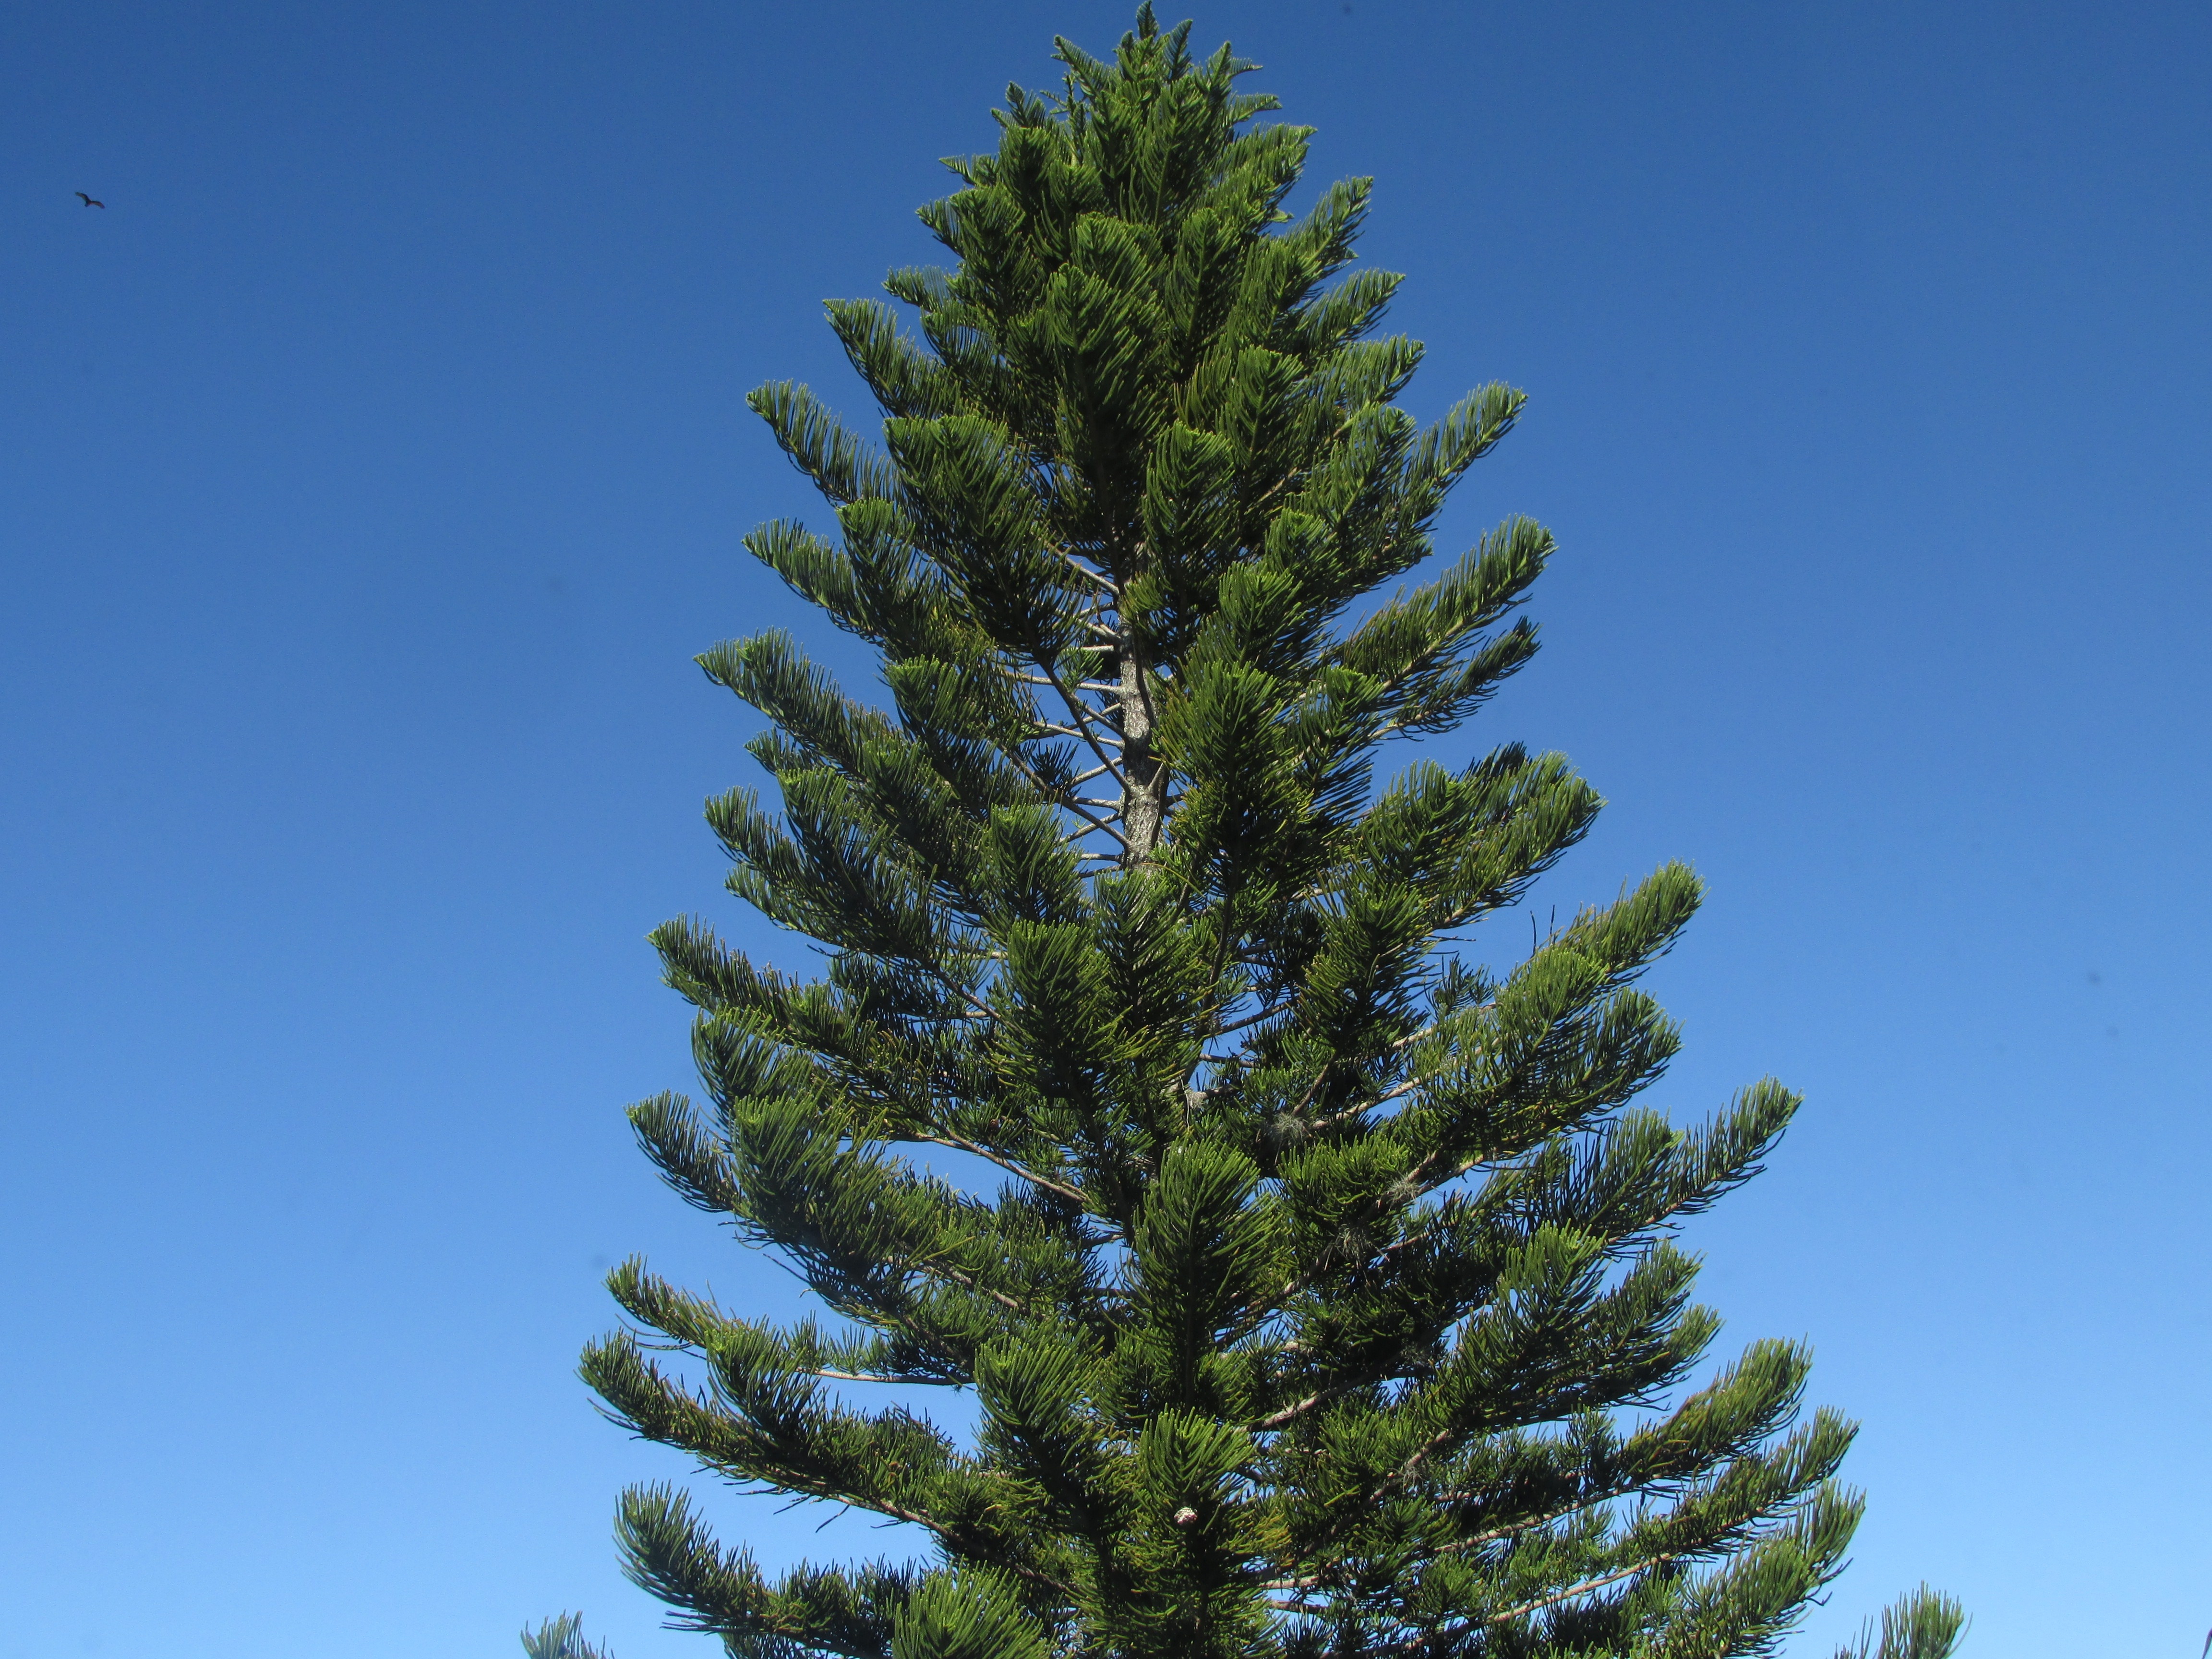
landscape, tree, water, nature, forest, branch, silhouette, snow, winter, plant, sunset, fall, shore, lake, summer, dusk, pine, tranquil, evergreen, scenery, fir, conifer, trees, spruce, reeds, beautiful, lakes, larch, ecosystem, pine needles, pine trees, pine branch, olympic national park, biome, pine family, woody plant, temperate coniferous forest, land plant, lake quinault, lake quinault lodge